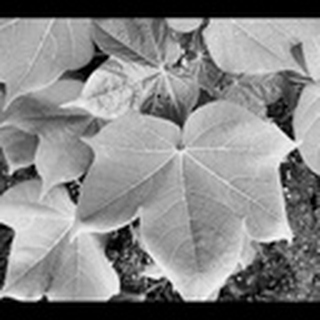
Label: healthy_cotton